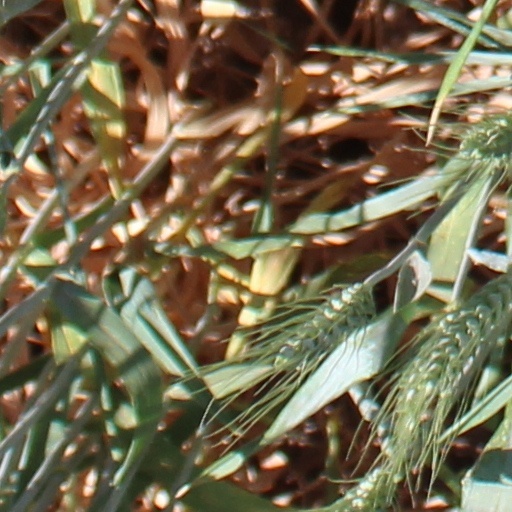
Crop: wheat